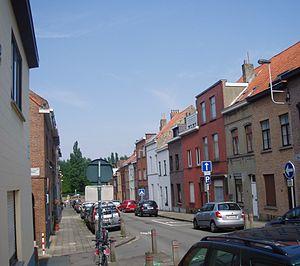
rue Albert Meunier Auderghem Belgium
La rue Albert Meunier est une rue bruxelloise de la commune d'Auderghem dans le quartier Transvaal, qui relie la chaussée de Wavre avec le square du Sacré-Cœur.